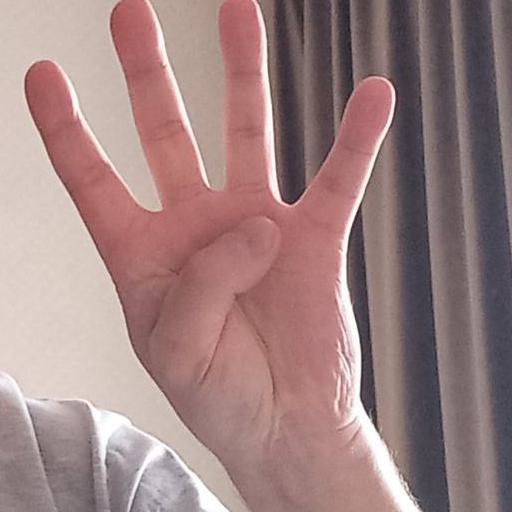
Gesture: four